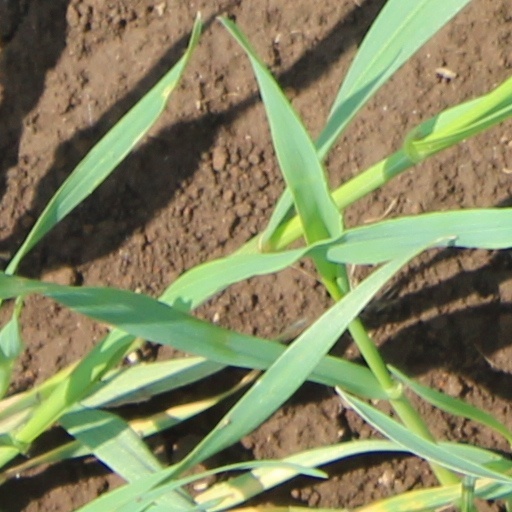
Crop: wheat